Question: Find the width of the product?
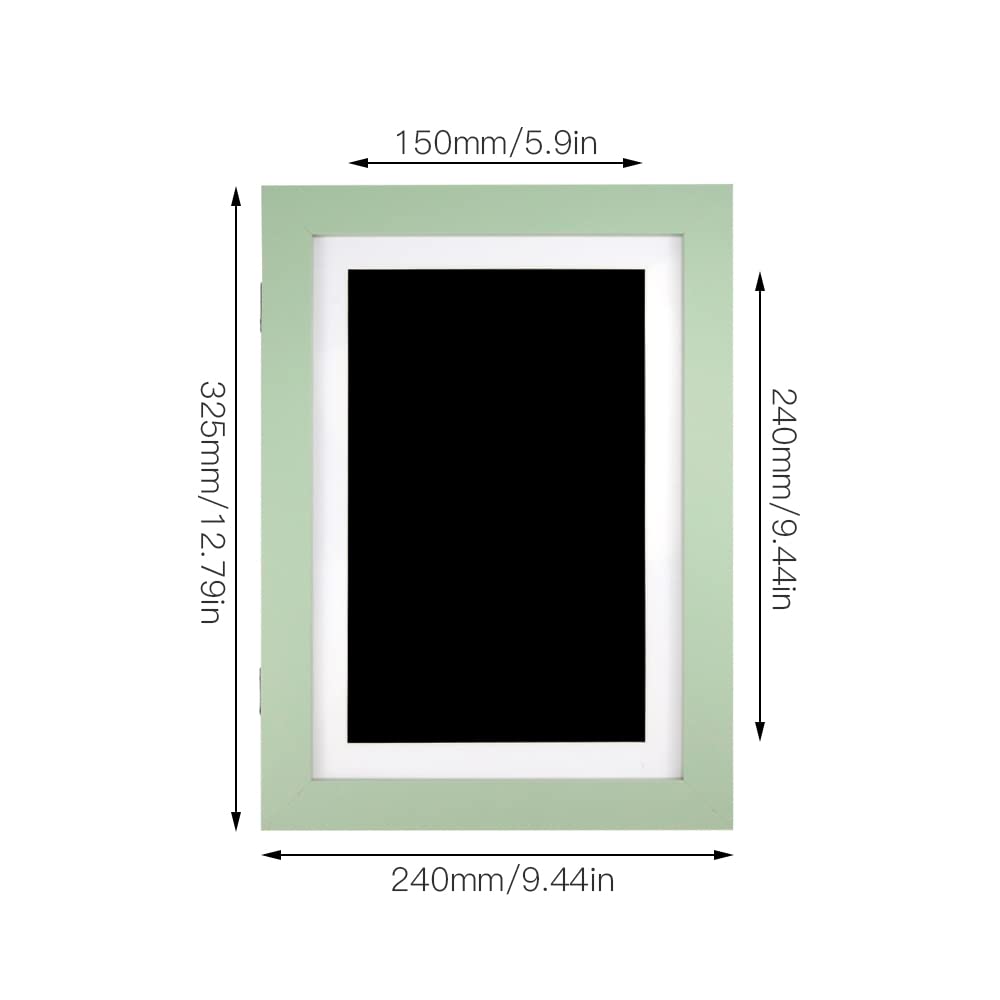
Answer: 240.0 millimetre